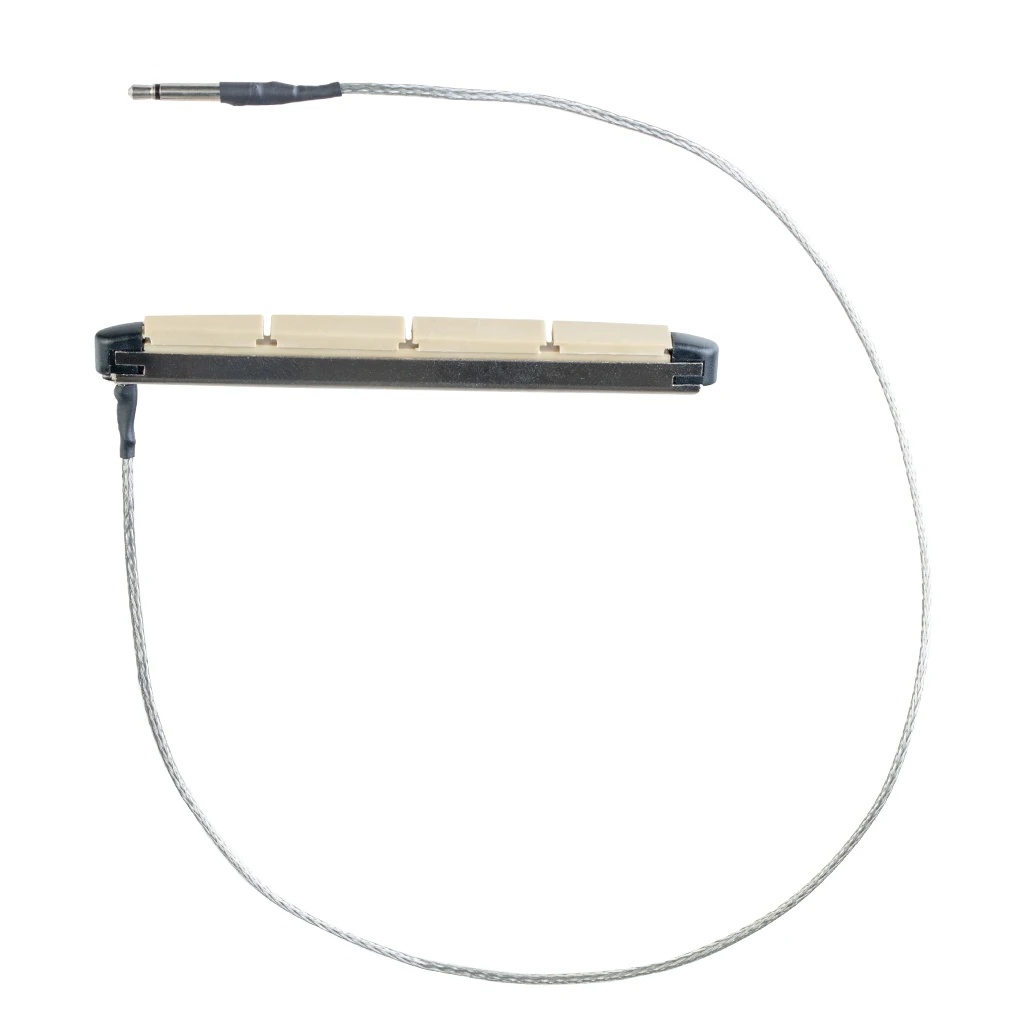
NAOMI 10PCS Acoustic Guitar Bass Hard Piezos W/ Braided Wire Cable ABS Pickup Bridges Slots Rods
Features: This is a rod-style piezo, made to be installed beneath the saddle of a standard UBass as a pickup device. Simply build it into your bridge, or mount it inside the box under the bridge with glue, and you'll be amazed at how much better it picks up the full range of tone when compared to a small disk piezo. 100% Brand new, never used Can be used on UBass Easy to install - no soldering required This is a unique UBass piezo which you need to look carefully before making the purchase. Specifications: Fit for: UBass Pickup color: Black with cream-coloured Material: Wire + Metal+ABS Pickup Length: Approx. 82mm Cable Length: Approx. 32cm (Plug not included) Plug length:Approx.3cm Width: Approx. 1cm Weight:13g/1pc SKU:UP0908-015 Package List: 10PCS * Bass piezos
Brand: NAOMI MUSIC STORE
Category: Arts & Entertainment > Hobbies & Creative Arts > Musical Instrument & Orchestra Accessories > String Instrument Accessories > Guitar Accessories > Guitar String Winders > Electric String Winders